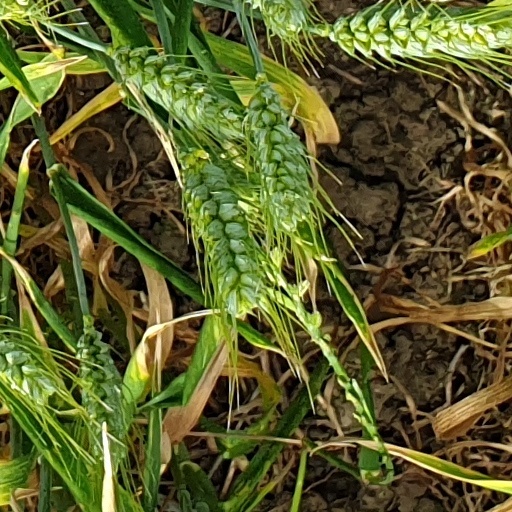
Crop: wheat